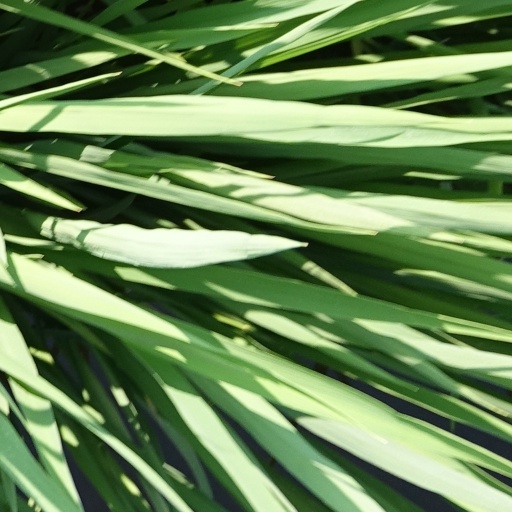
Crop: rice